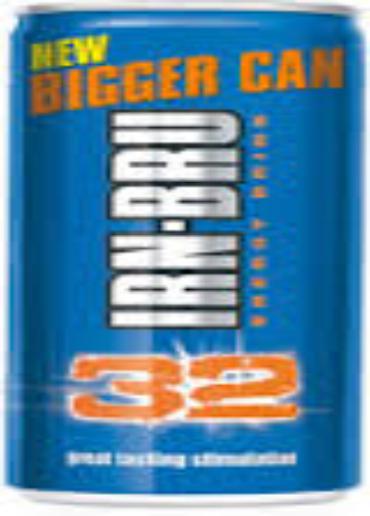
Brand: Irn Bru Bar
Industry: Food